Balangoda

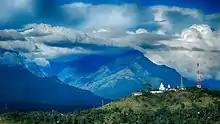
Mountains Balangoda

Balangoda is a town in Ratnapura District, Sabaragamuwa Province, Sri Lanka, governed by an urban council located away from Colombo and from Ratnapura on Colombo - Batticaloa Highway(A4). It is one of the largest towns of the Sabaragamuwa Province. According to the 2001 census, Balangoda has a population of 16,875 and area of .